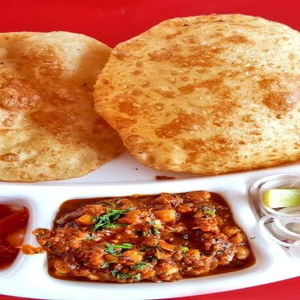
Dish: cholebhature